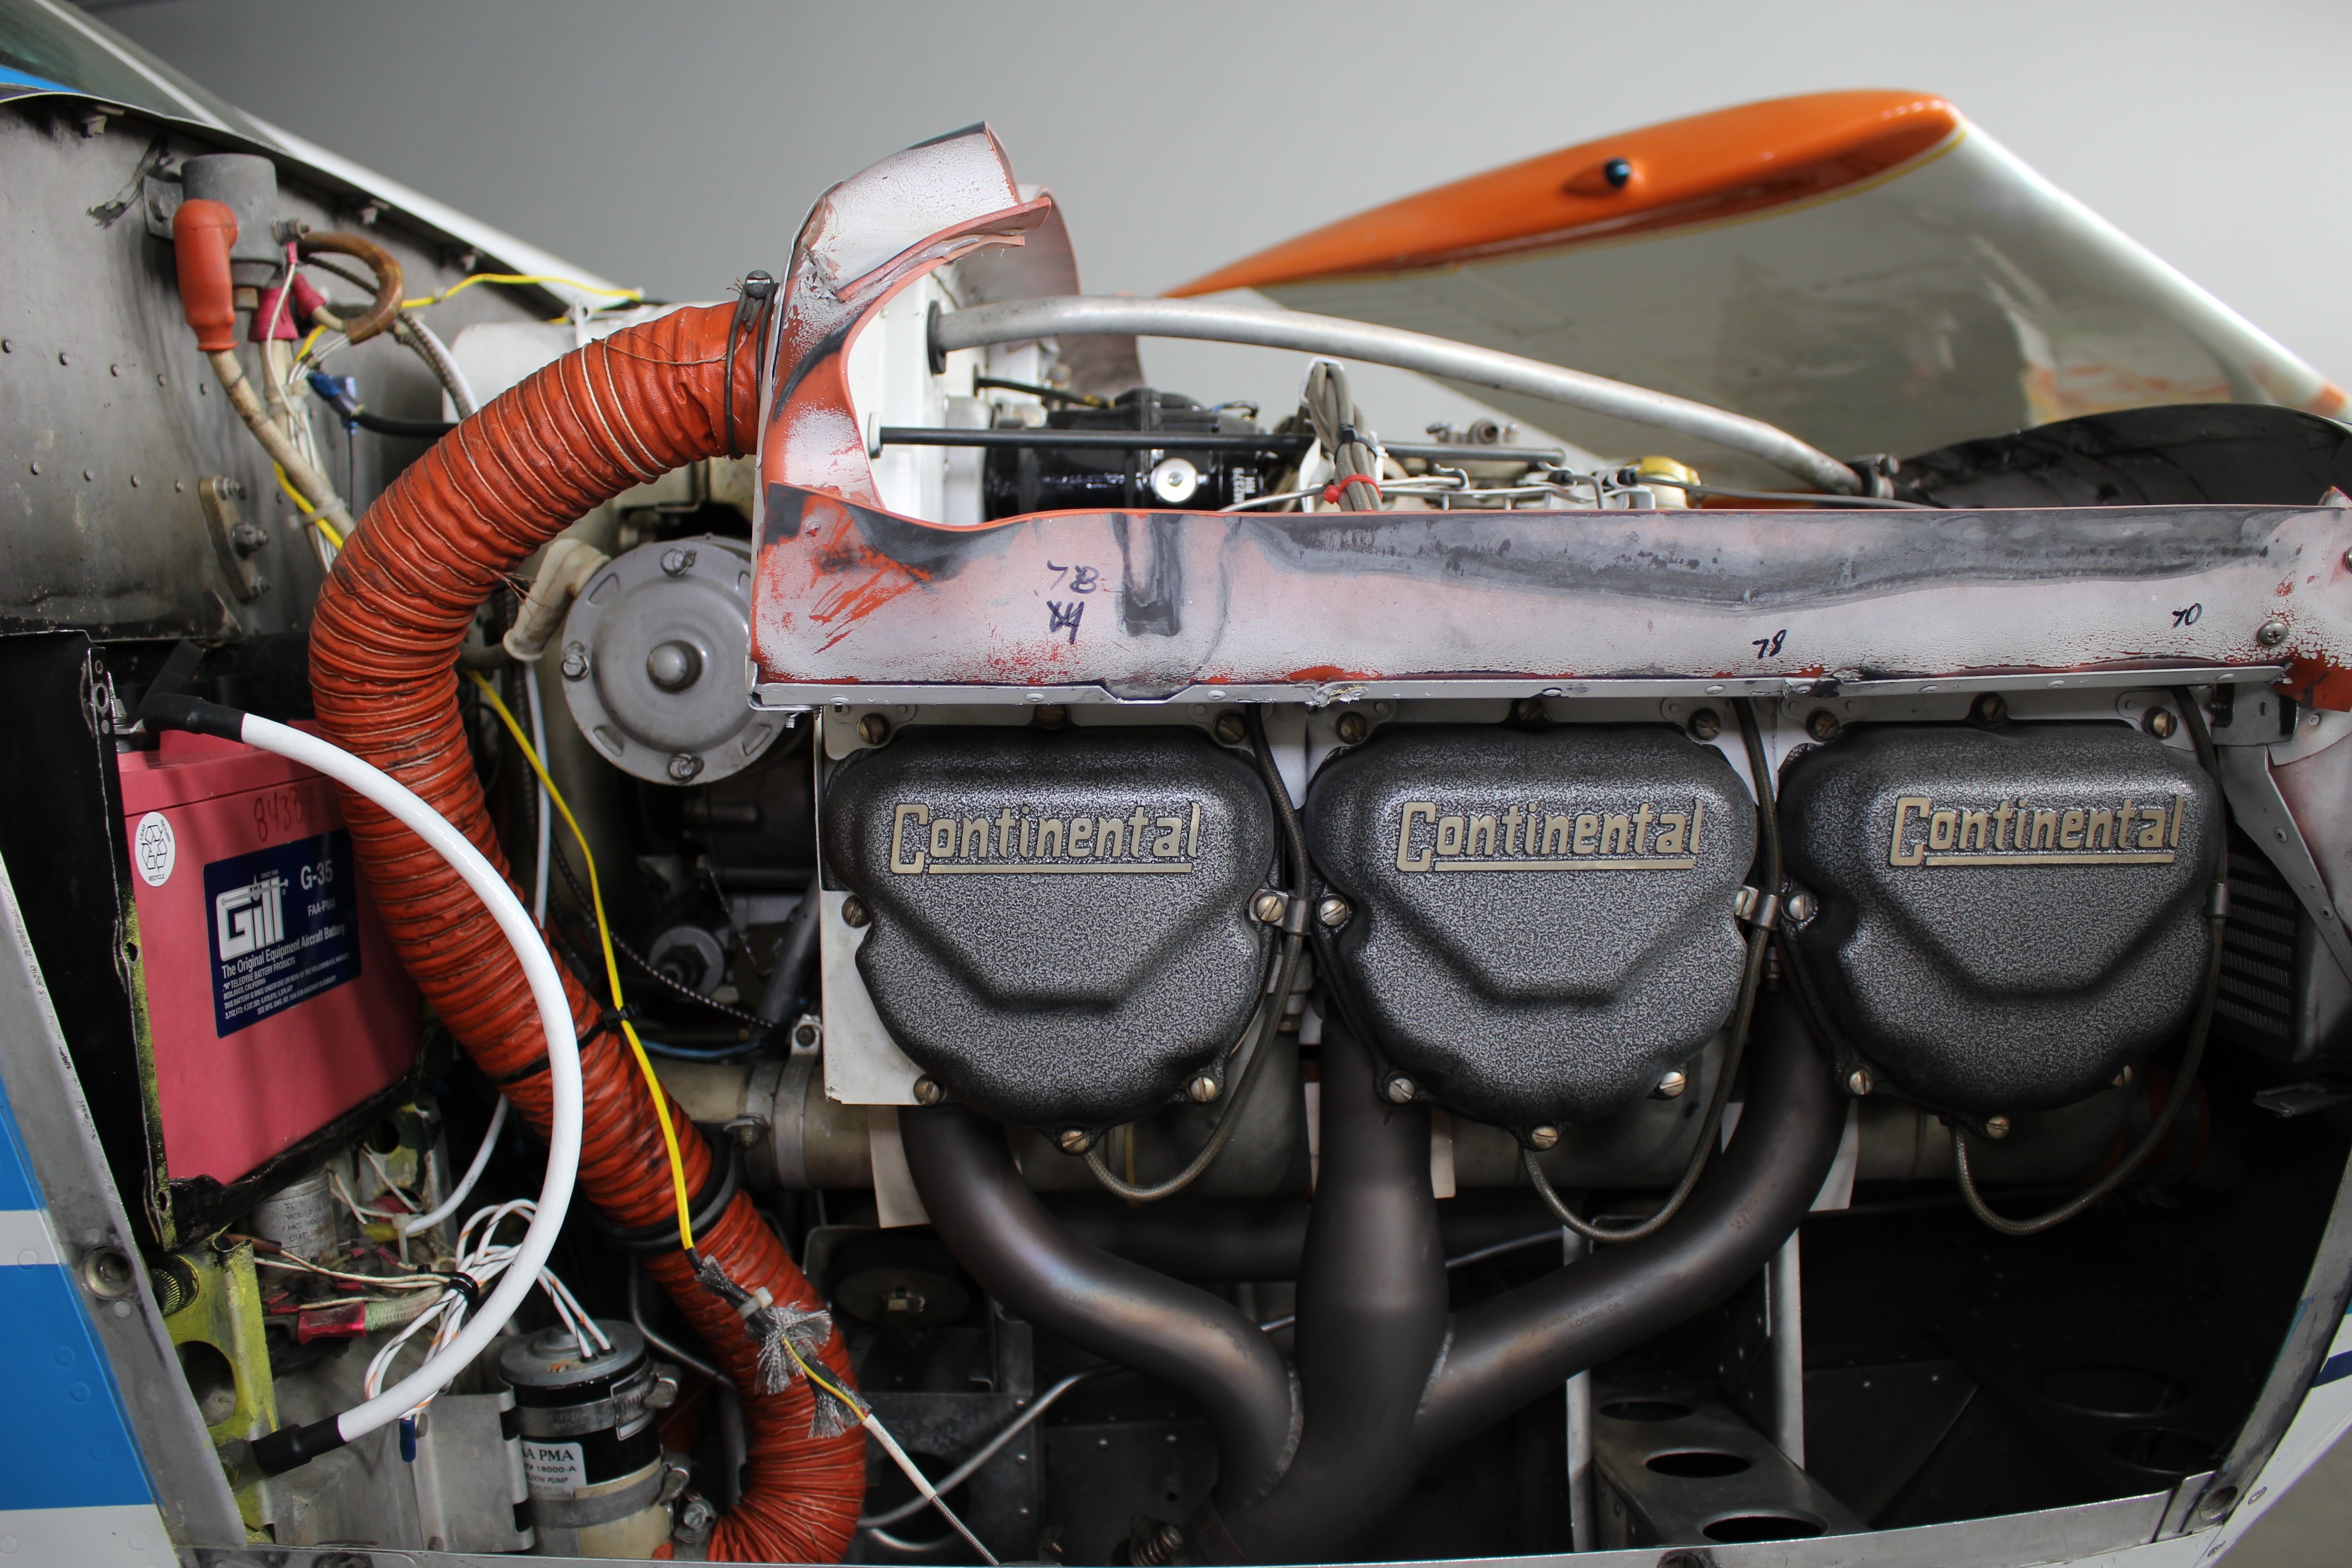
car, vehicle, sports car, race car, supercar, engine, touring car, automobile make, automotive exterior, aircraft engine, automotive engine part